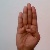
The image shows a hand gesture representing the letter 'B' in Indian Sign Language.